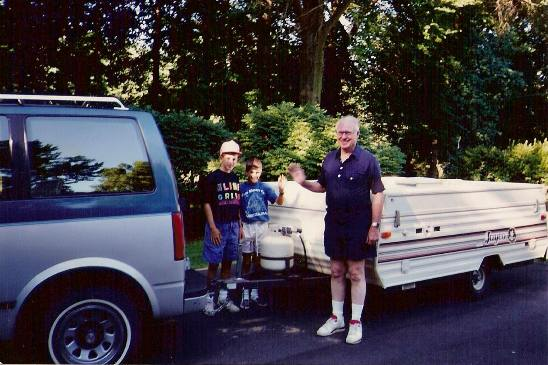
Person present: Yes